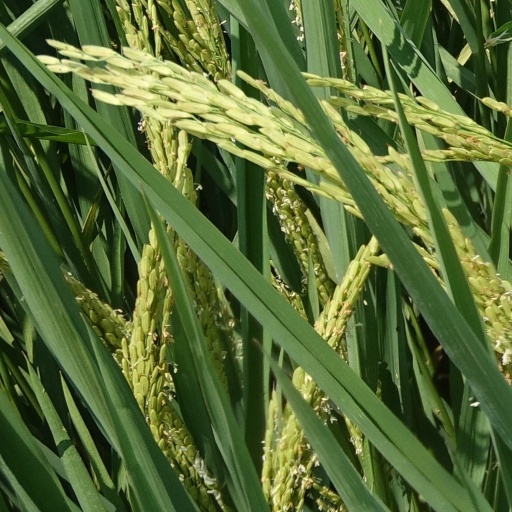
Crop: rice